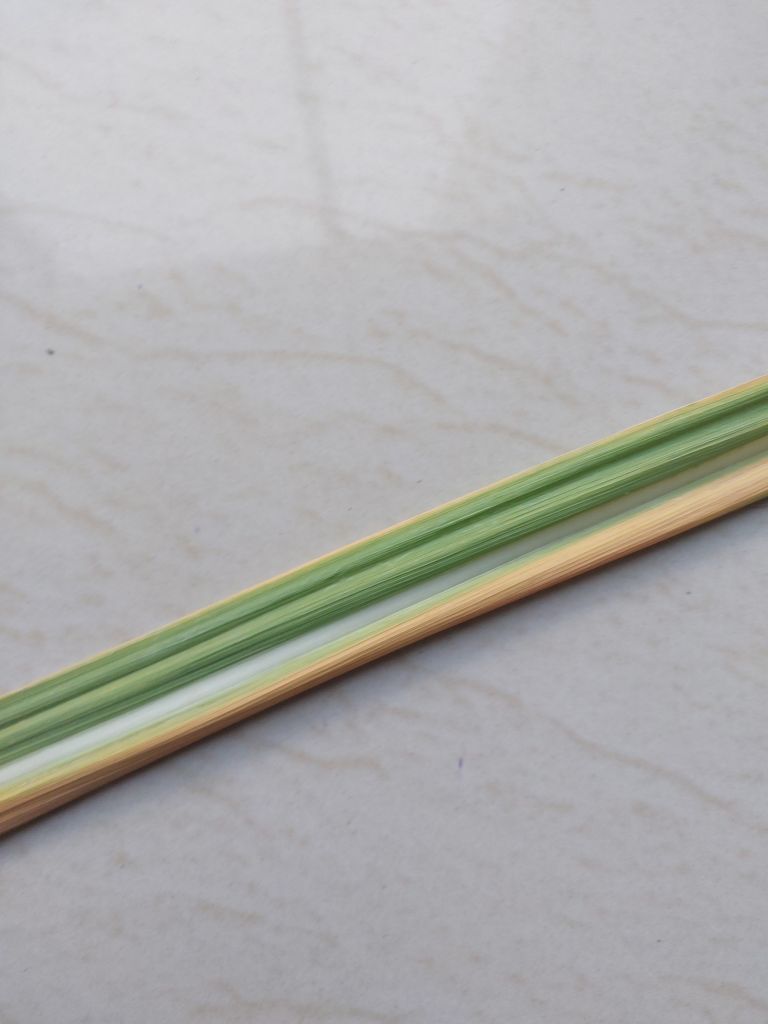
Label: Yellow Leaf